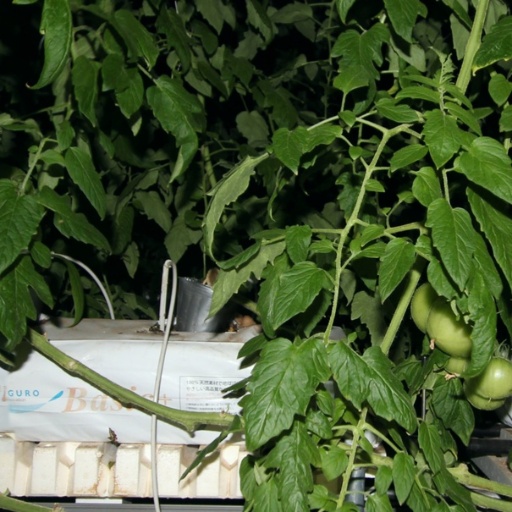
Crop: tomato